Perry Como

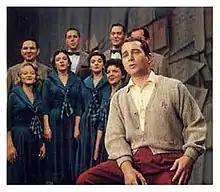
Como and the Ray Charles Singers on the set of "The Perry Como Show" during "Sing To Me, Mr. C." segment, c. 1950s. Como's "sweater era".

Como's "Dream Along With Me" became the show's opening theme song, "Mr. C." received the first of many "stacks and stacks of letters" requesting him to sing a specific song. It was also here where he began wearing his trademark cardigan sweaters. The "Sing to me, Mr. C." segment with Como seated on a stool singing viewer requested songs had its roots in the first television broadcasts of "Chesterfield Supper Club". When cameras entered the "Supper Club" radio studio, they found Como and his guests sitting on stools behind music stands. The show's closing theme was, "You Are Never Far Away From Me".